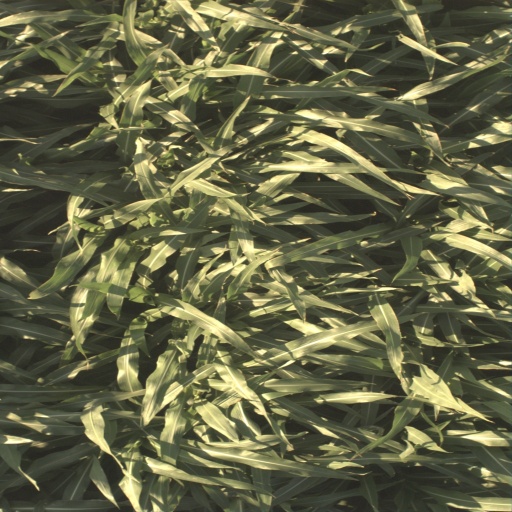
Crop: sorghum